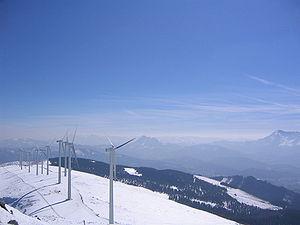
Le mont Oiz est une montagne culminant à 1 026 m d'altitude dans le massif du même nom. Il est surnommé le « mirador de Biscaye ».